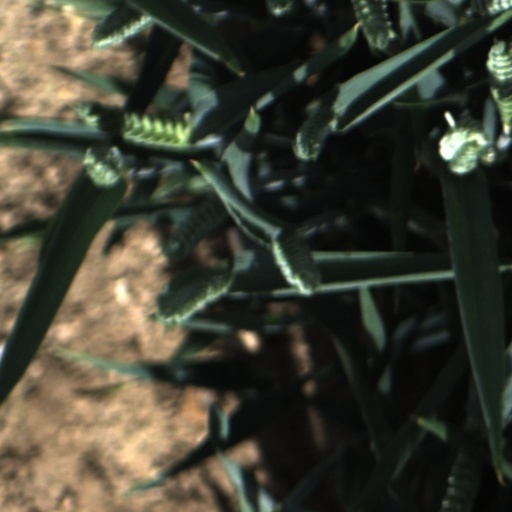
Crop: wheat